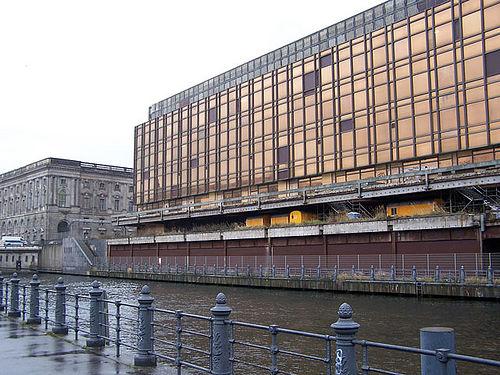
Weather: rain or strom